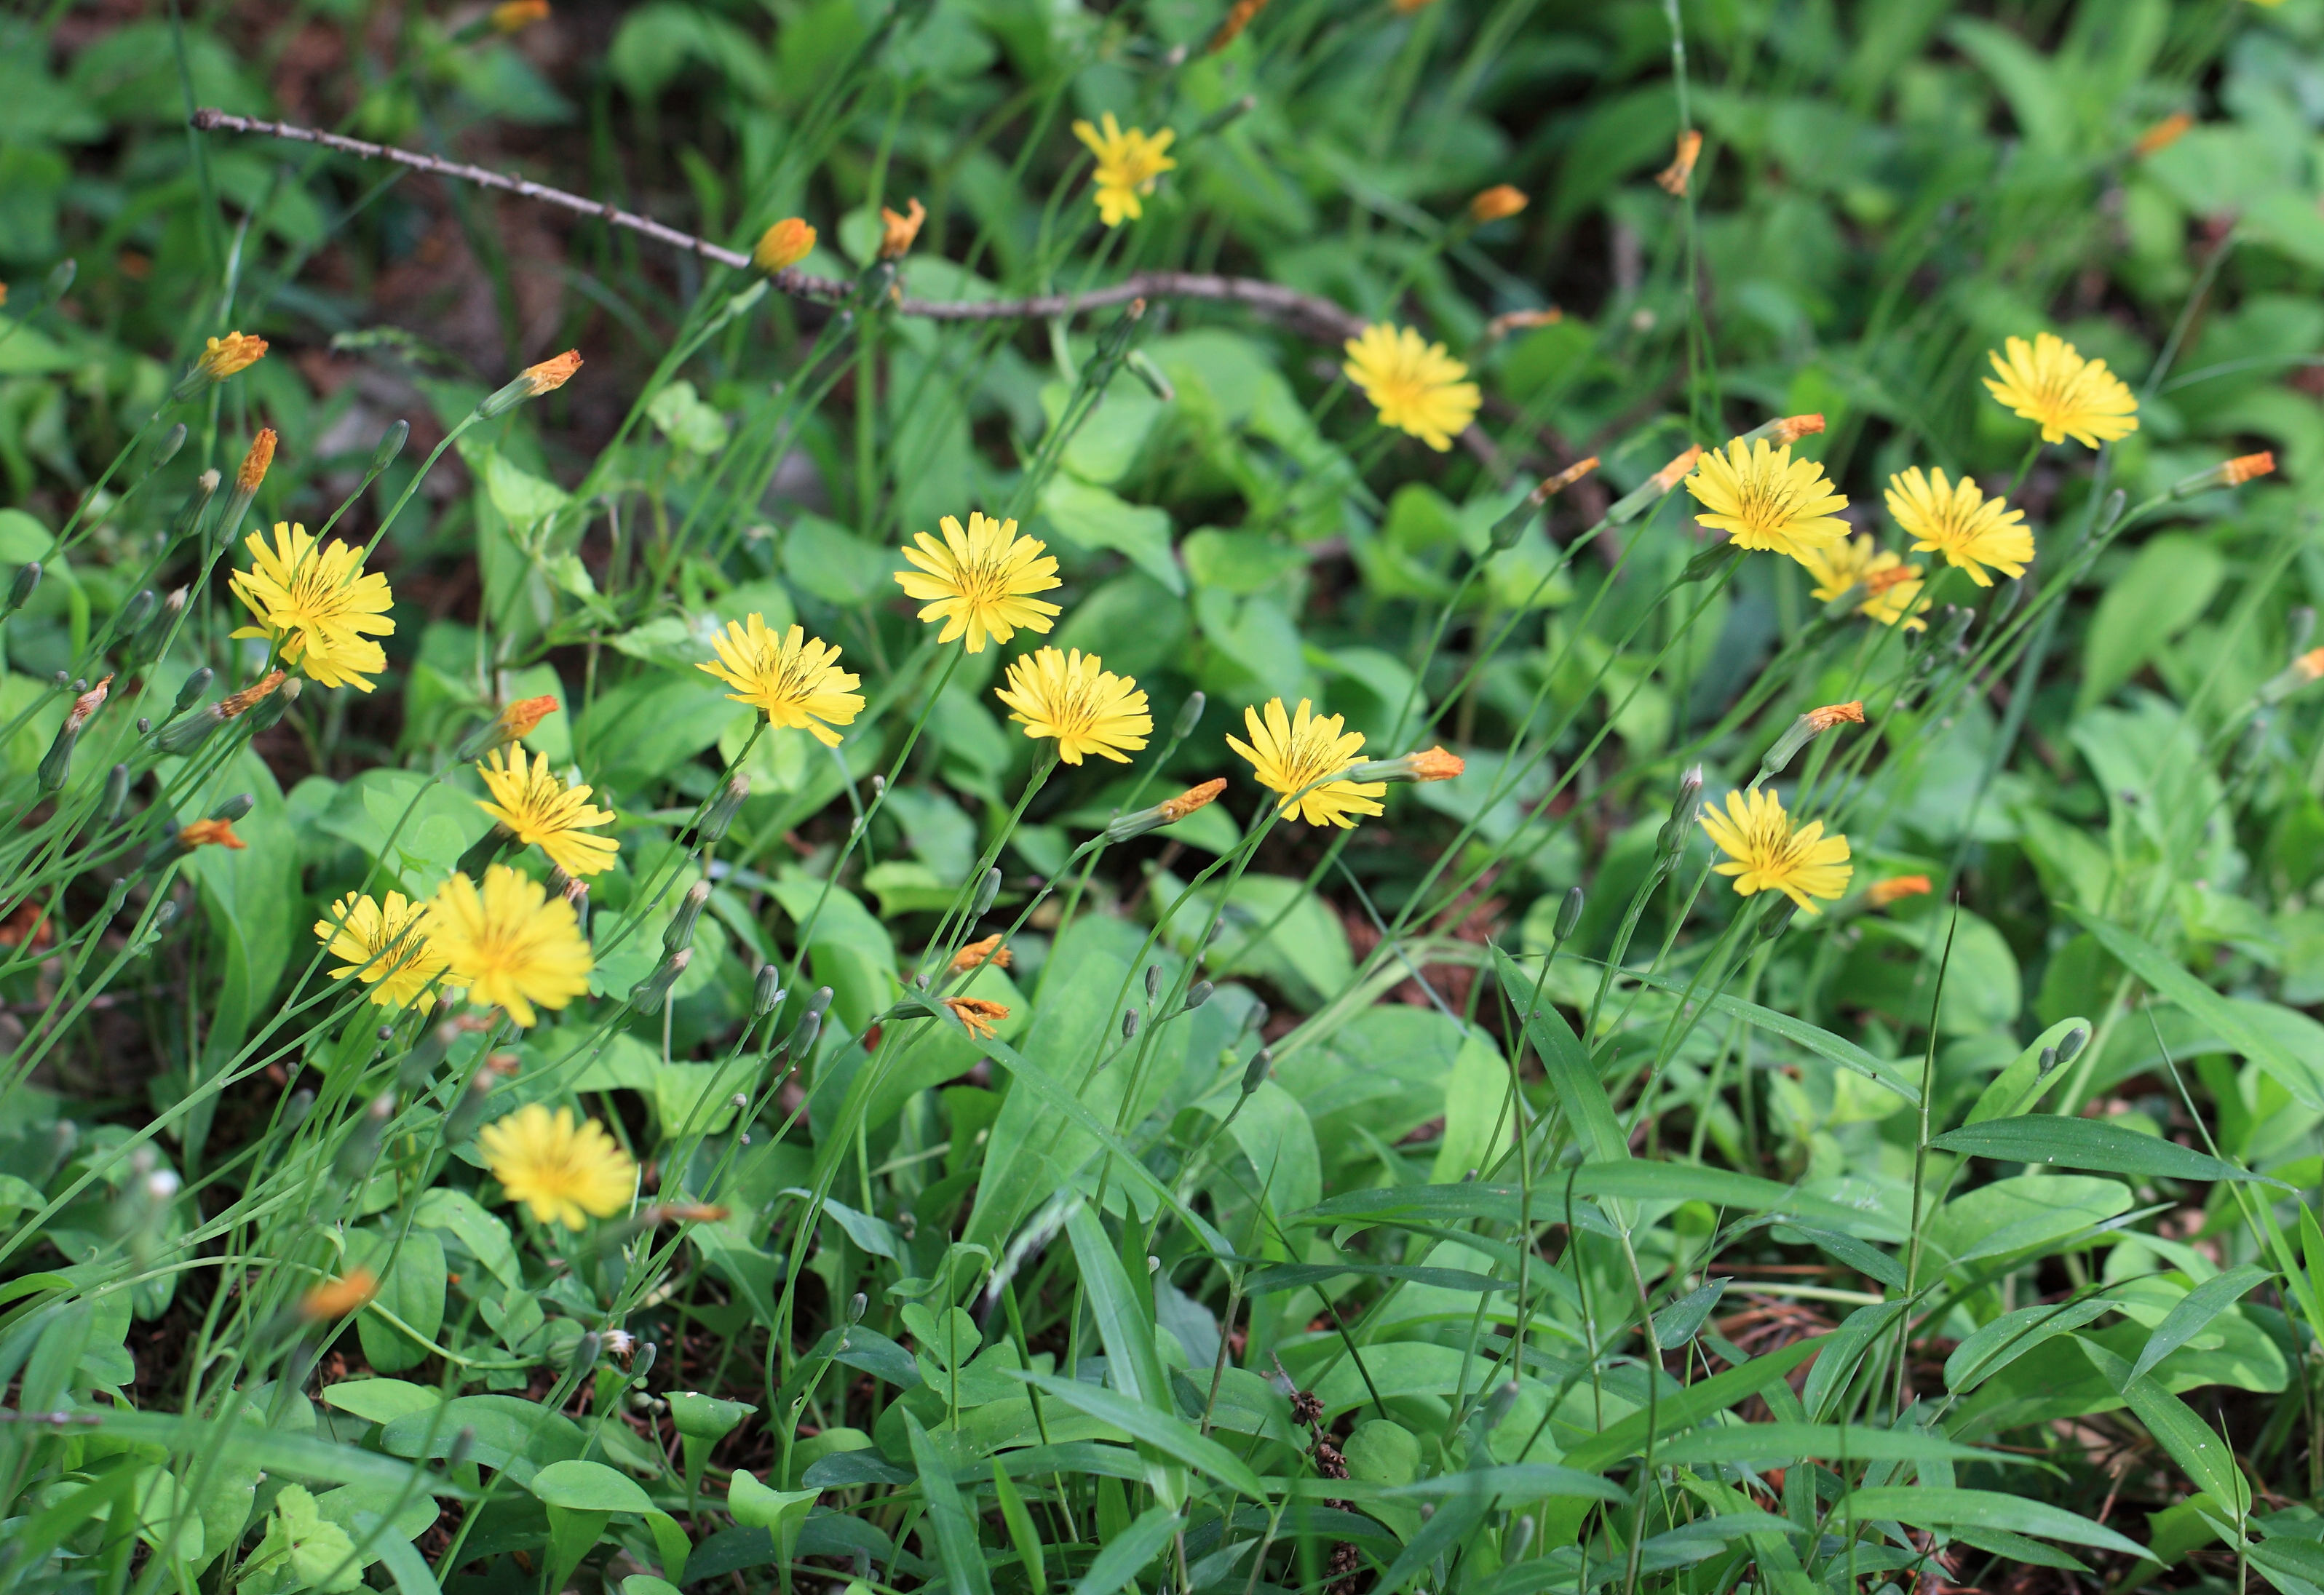
blossom, plant, prairie, flower, high, herb, botany, garden, flora, botanical, wildflower, shrub, 5d, hires, markii, hi, res, resolution, ibaraki, naka, hypericum, flowering plant, daisy family, subshrub, hypericaceae, annual plant, land plant, common tormentil